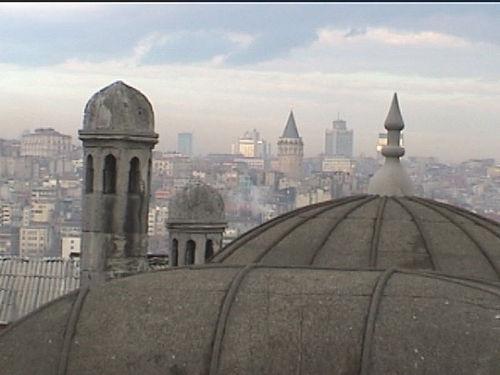
Weather: cloudy or overcast